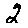
Label: 2